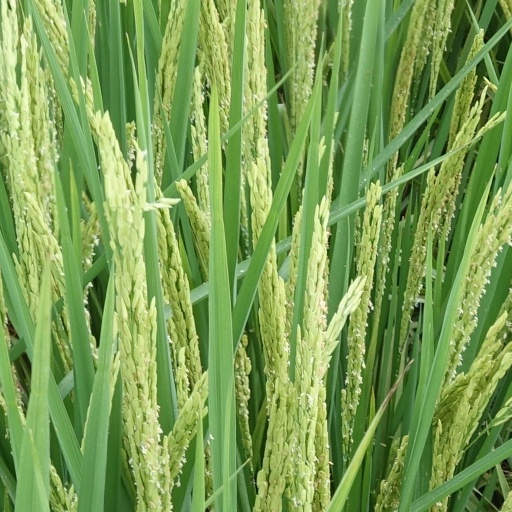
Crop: rice